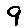
Label: 9